Danske Evangelist Lutheran Kirke

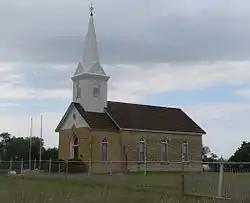

The Danske Evangelist Lutheran Kirke (Danish Evangelical Lutheran Church; Denmark Evangelical Lutheran Church) is a church in Denmark, Kansas. It was added to the National Register in 1991.